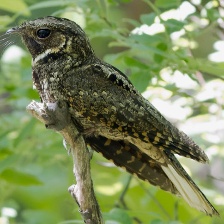
Species: EASTERN WIP POOR WILL
Scientific name: ANTROSTOMUS VOCIFERUS